Speccot, Merton

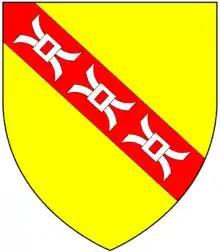
Arms of Speccot of Speccot: "Or, on a bend gules three millrinds argent"

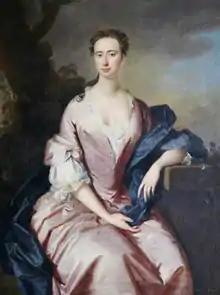
Christiana Maria Rolle (1710-1780), wife of Henry Stevens (1689-1748) of Cross and Smythacott. Portrait by Thomas Hudson, Great Torrington townhall

In the mediaeval era it was the seat of the "de Speccot" family, which had taken its surname from their seat. The earliest member of this family identified by Pole was Nicholas Speccot, at the beginning of the reign of King Henry III (1216-1272). In 1438 a licence to hold services in the manor of Speccott was granted by Edmund Lacey (died 1455), Bishop of Exeter.